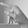
ASL letter: P